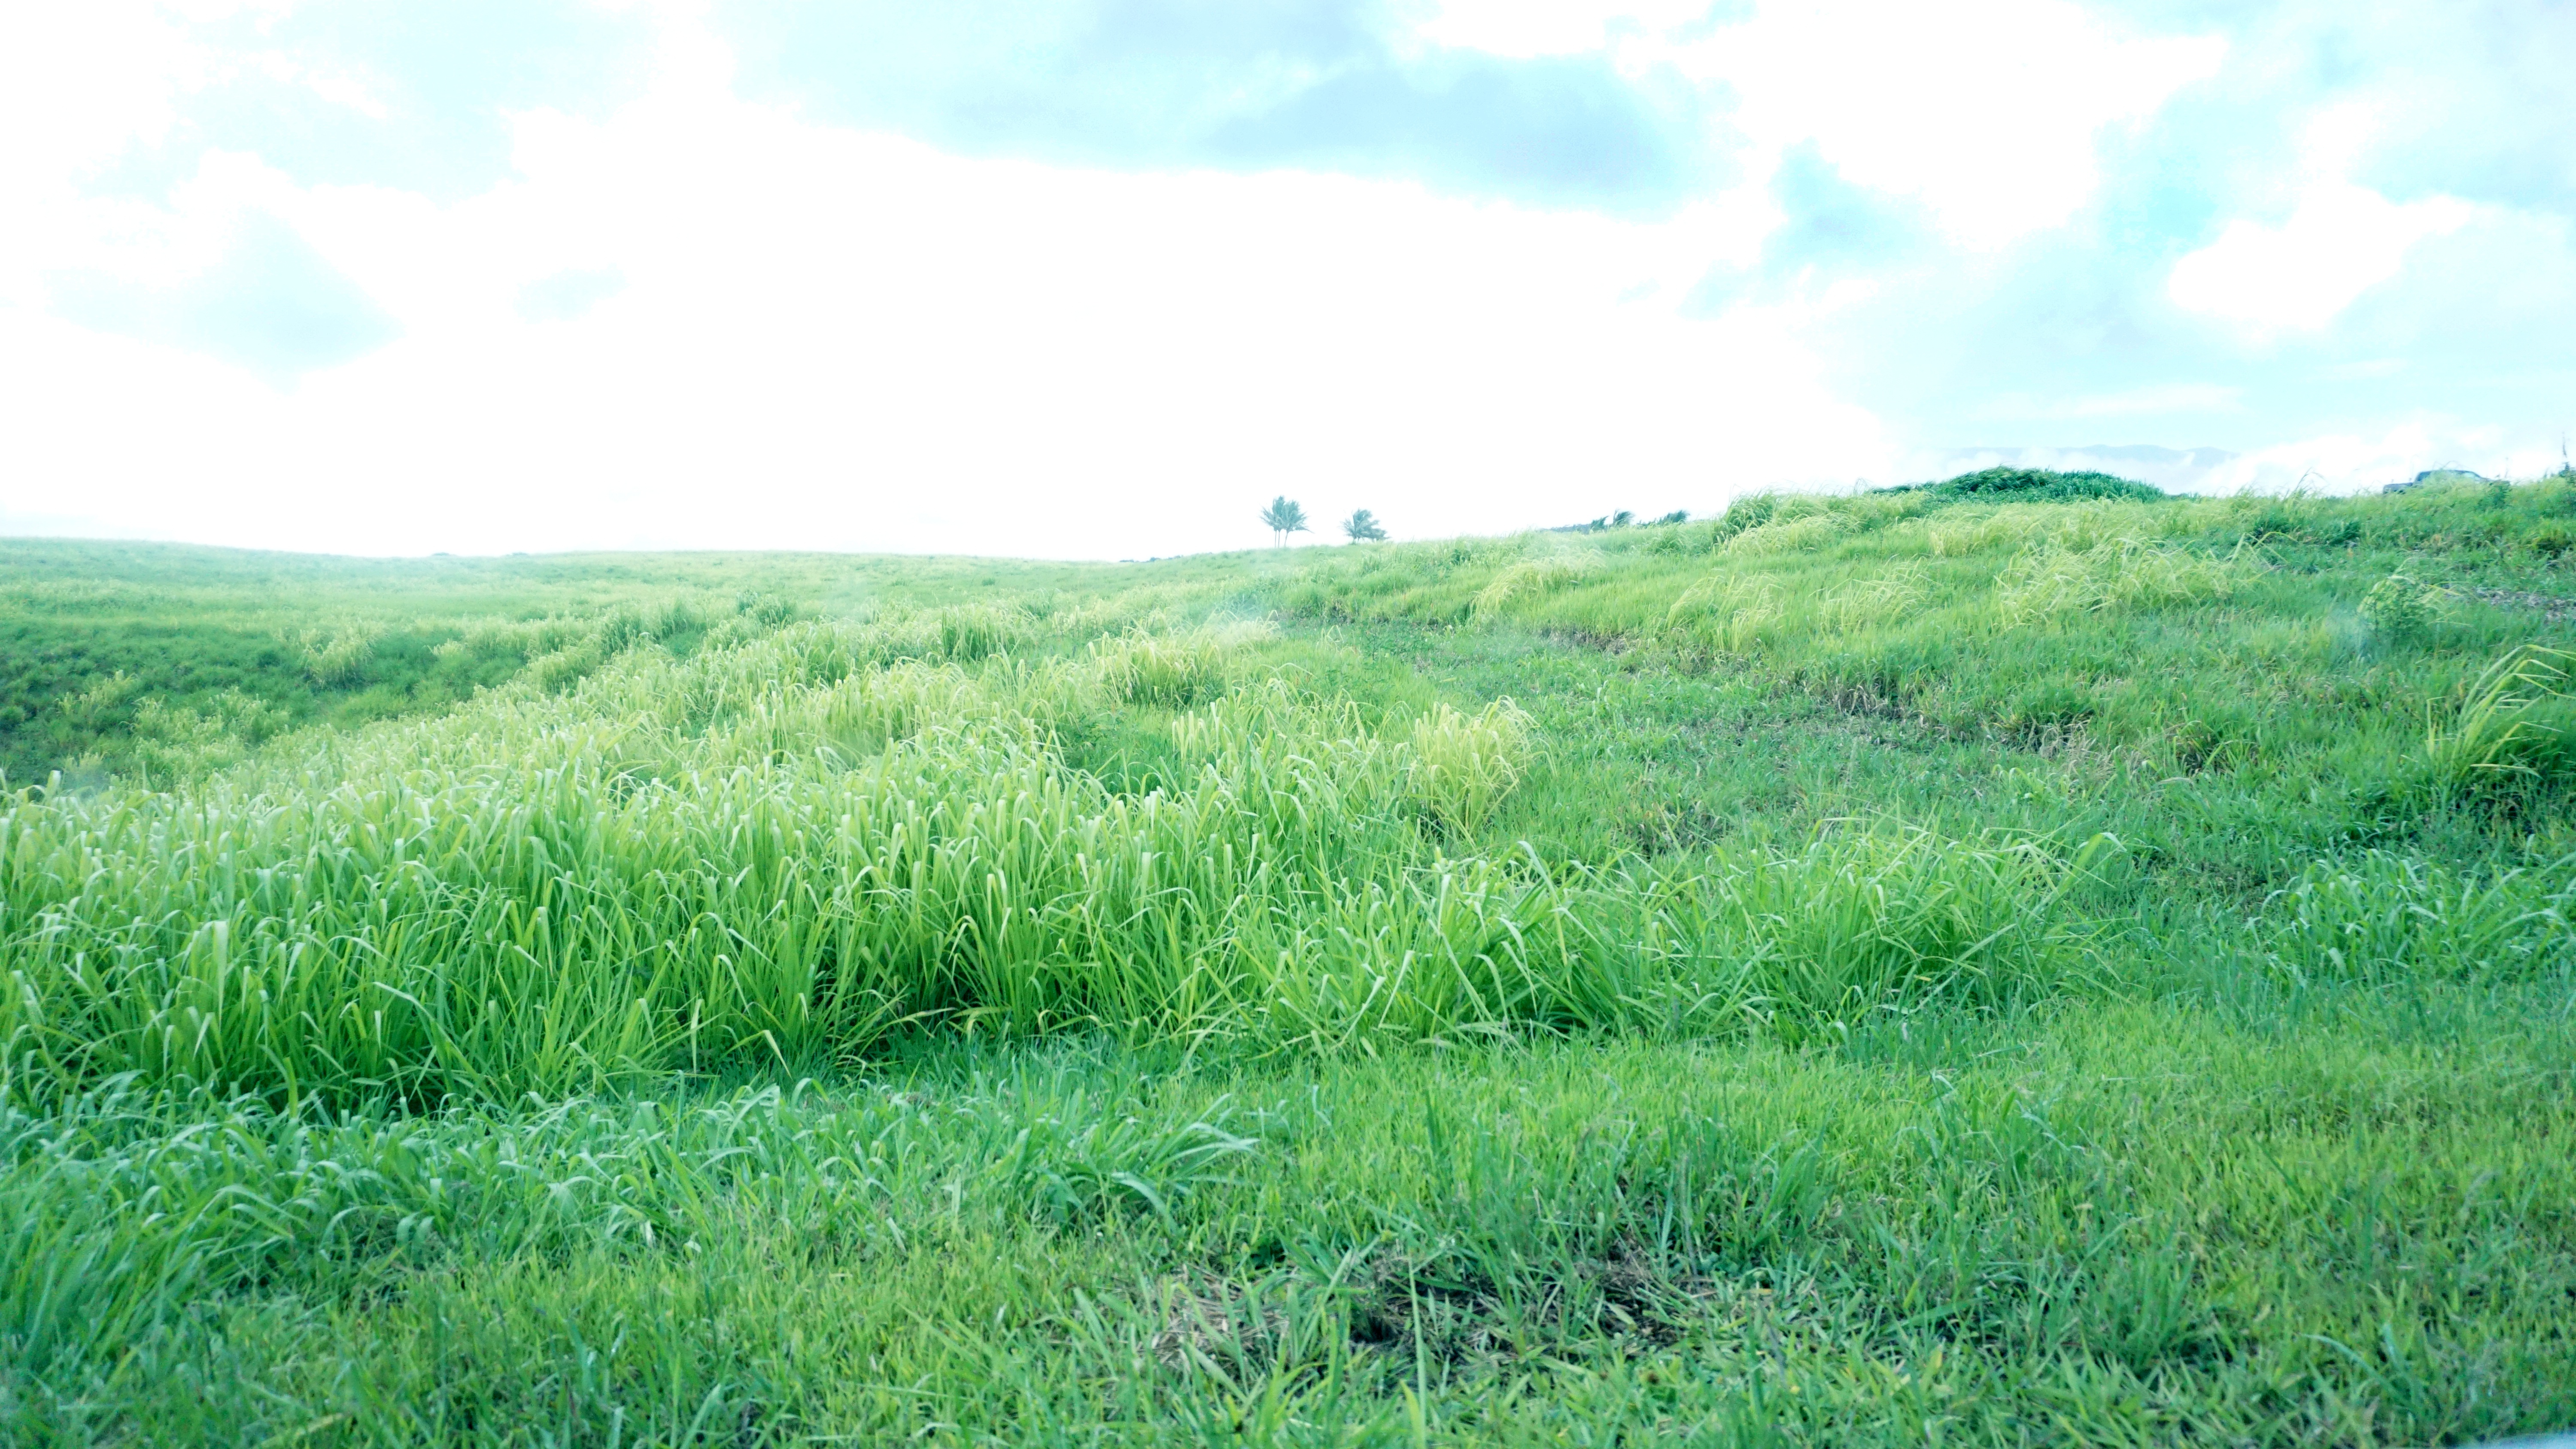
landscape, grass, marsh, plant, field, lawn, meadow, prairie, hill, pasture, soil, savanna, plain, grassland, vegetation, wetland, bog, plateau, habitat, ecosystem, tundra, steppe, rural area, natural environment, geographical feature, grass family, land lot, ecoregion